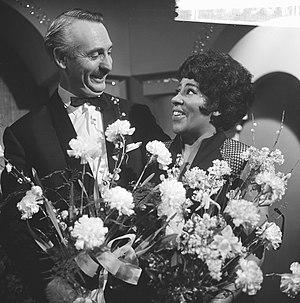
Les Pays-Bas ont participé au Concours Eurovision de la chanson 1966 le 5 mars à Luxembourg. C'est la 11ᵉ participation néerlandaise au Concours Eurovision de la chanson.